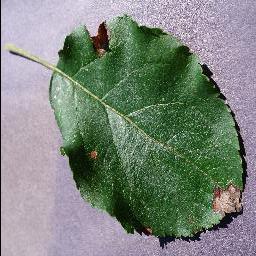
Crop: apple
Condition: black_rot